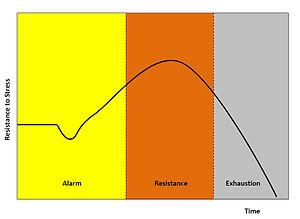
Le stress chez l'humain qualifie à la fois une situation contraignante et les processus physiologiques mis en place par l'organisme pour s'y adapter. Chez l'adulte, le stress peut avoir des origines physiques, pathogéniques, socio-psychiques, médiées par divers processus hormonaux, chimiques et biochimiques de l'organisme. Ses conséquences diffèrent selon l'individu ou le groupe et selon que le stress soit temporaire ou chronique, ainsi que selon le sexe